Freckle

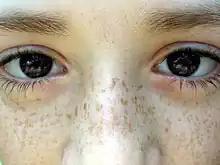
Slight facial freckles on a child

Freckles are clusters of concentrated melaninized cells which are most easily visible on people with a fair complexion. Freckles do not have an increased number of the melanin-producing cells, or melanocytes, but instead have melanocytes that overproduce melanin granules (melanosomes) changing the coloration of the outer skin cells (keratinocytes). As such, freckles are different from lentigines and moles, which are caused by accumulation of melanocytes in a small area. Freckles can appear on all types of skin tones. Of the six Fitzpatrick skin types, they are most common on skin tones 1 and 2, which usually belong to North Europeans. However, it can also be found on people all over the world. In England a historical term for freckles is summer-voys, sometimes spelt summervoise, which may be related to the German term "Sommersprossen".